Maguindanao del Norte

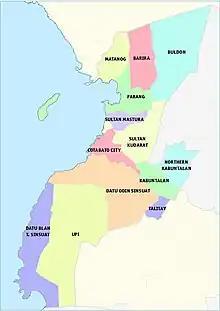
Map of Maguindanao del Norte

Maguindanao del Norte has a total area of . The province is bordered to the north by Lanao del Sur, to the east by Cotabato, to the southwest by Maguindanao del Sur, and to the south by Sultan Kudarat. It has an outlying island near the mainland called Bongo Island, which falls under its jurisdiction.